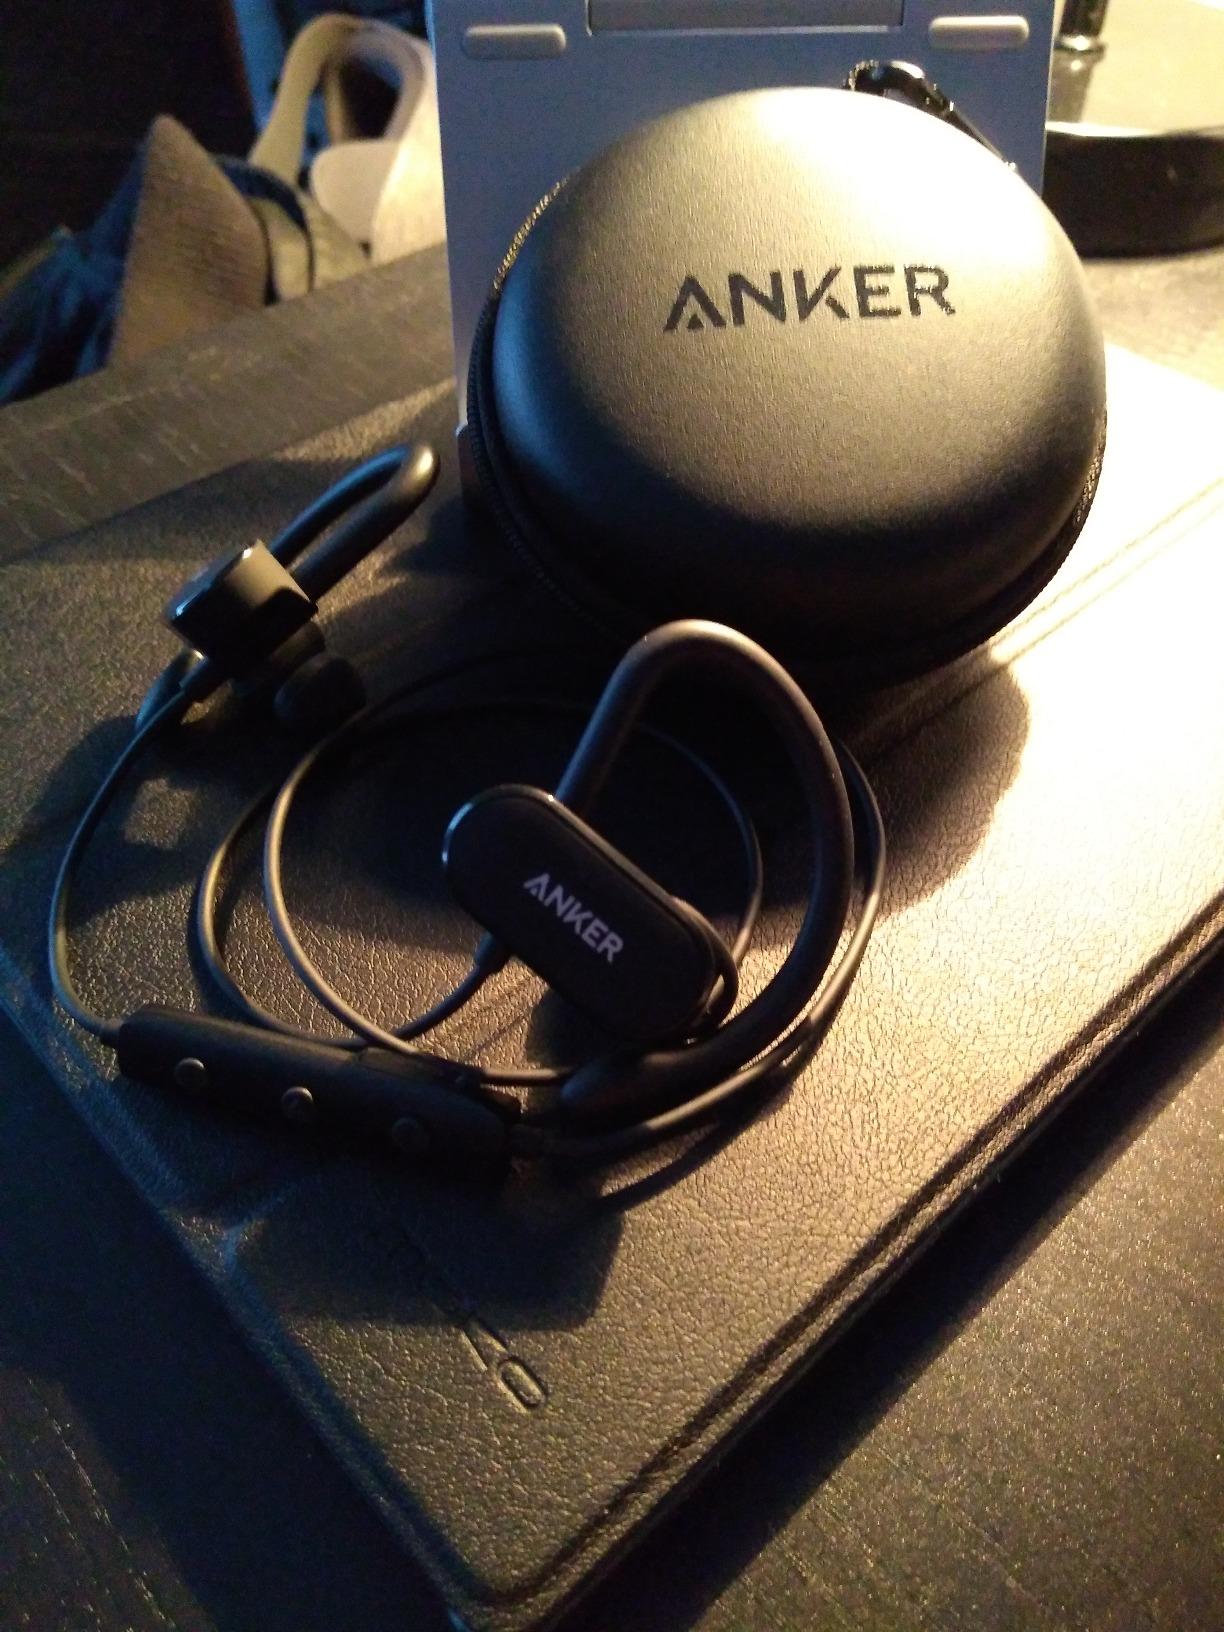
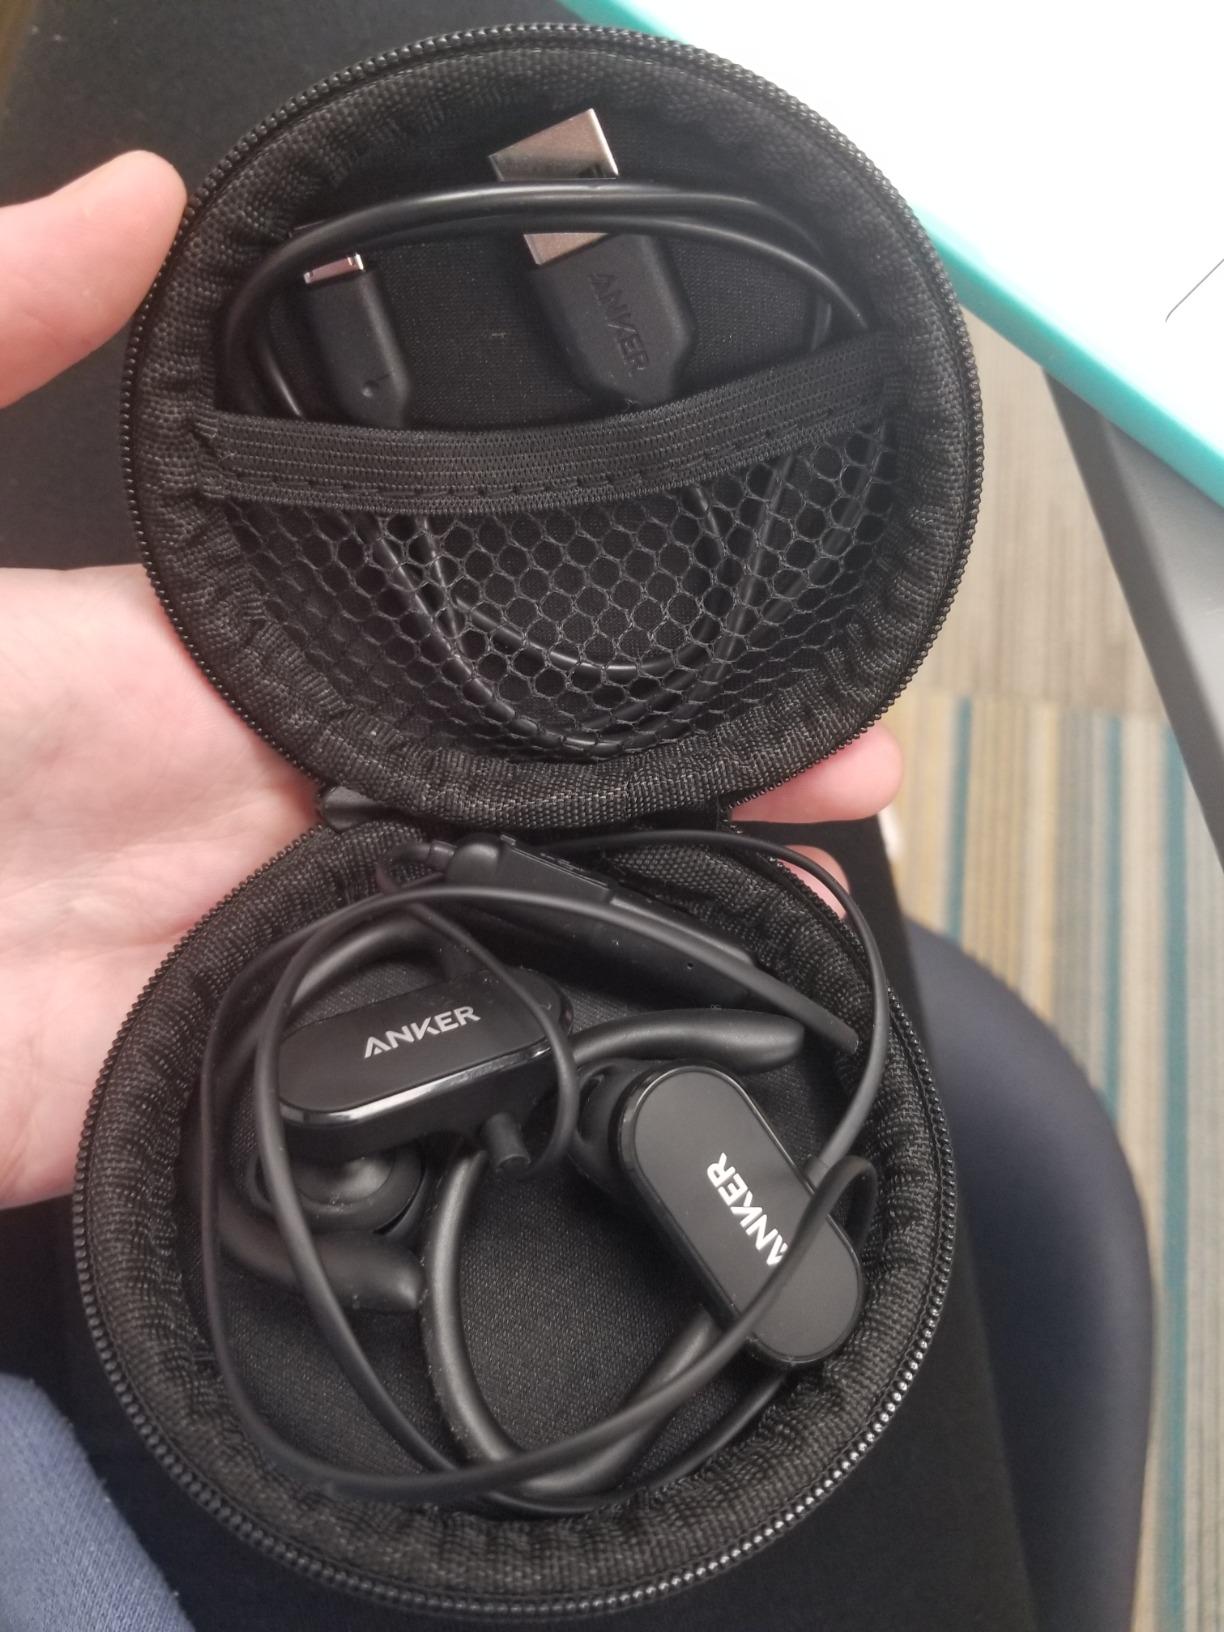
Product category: headphones
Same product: yes